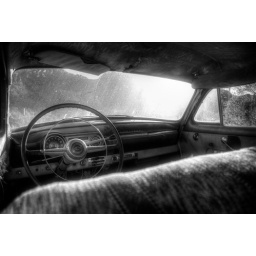
Interior of an old rusty abandoned car in the rural Nevada desert.